A Storm in Heaven

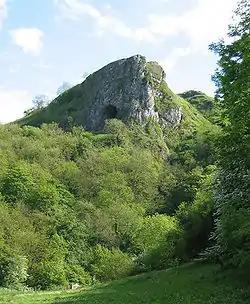
Thor's Cave from the outside, the inside of which was featured on the cover of "A Storm in Heaven".

Making an album, as opposed to a one-off recording, made the members relax and not force themselves to make something special from the offset. Eight of the album's final songs came about through improvisational jamming. This working method was hit-and-miss productivity-wise, as five days could pass without anything substantial, while two songs might evolve in a brief period of time. Ashcroft compared it to looking at an empty canvas: "... you don't know what you're going to paint, but you know it's going to be great." He was absent for the majority of this writing, though when he was there, he thought of lyrics on the fly. Leckie focused on getting the right atmosphere instead of working with discipline, a method that McCabe preferred, having previously disliked their prior sessions for taking too much time setting up the drums and getting a particular bass sound. Leckie aimed to capture the band's live spirit when he saw them live. John Cornfield did engineering and programming throughout the sessions. Members of Verve did not like contemporary albums for being overproduced and too clean, wanting a "dirty" sound instead for their debut. Ashcroft's working method was to "record as if it's the last thing we're ever going to do, purely because you get the most out of yourselves." Sometimes, Leckie would alter McCabe's amplifier, only for him to change it back when the former left the room. Leckie had a Shure SM58 microphone facing the speaker cab, and Neumann U 67 directly against the cab. McCabe focused on the sound he got from his amp rather than his guitars, having recently acquired a Mesa/Boogie Mark III. During this time, other musicians were working with digital equipment and disregarding their guitar pedals; McCabe recalled that he found various delay pedals and samplers cheaply and experimented with them, going as far as to say "A Storm in Heaven" was "essentially me discovering all this equipment. Get a few pedals, see what sounds I could make, wait for a tune to come out of it."